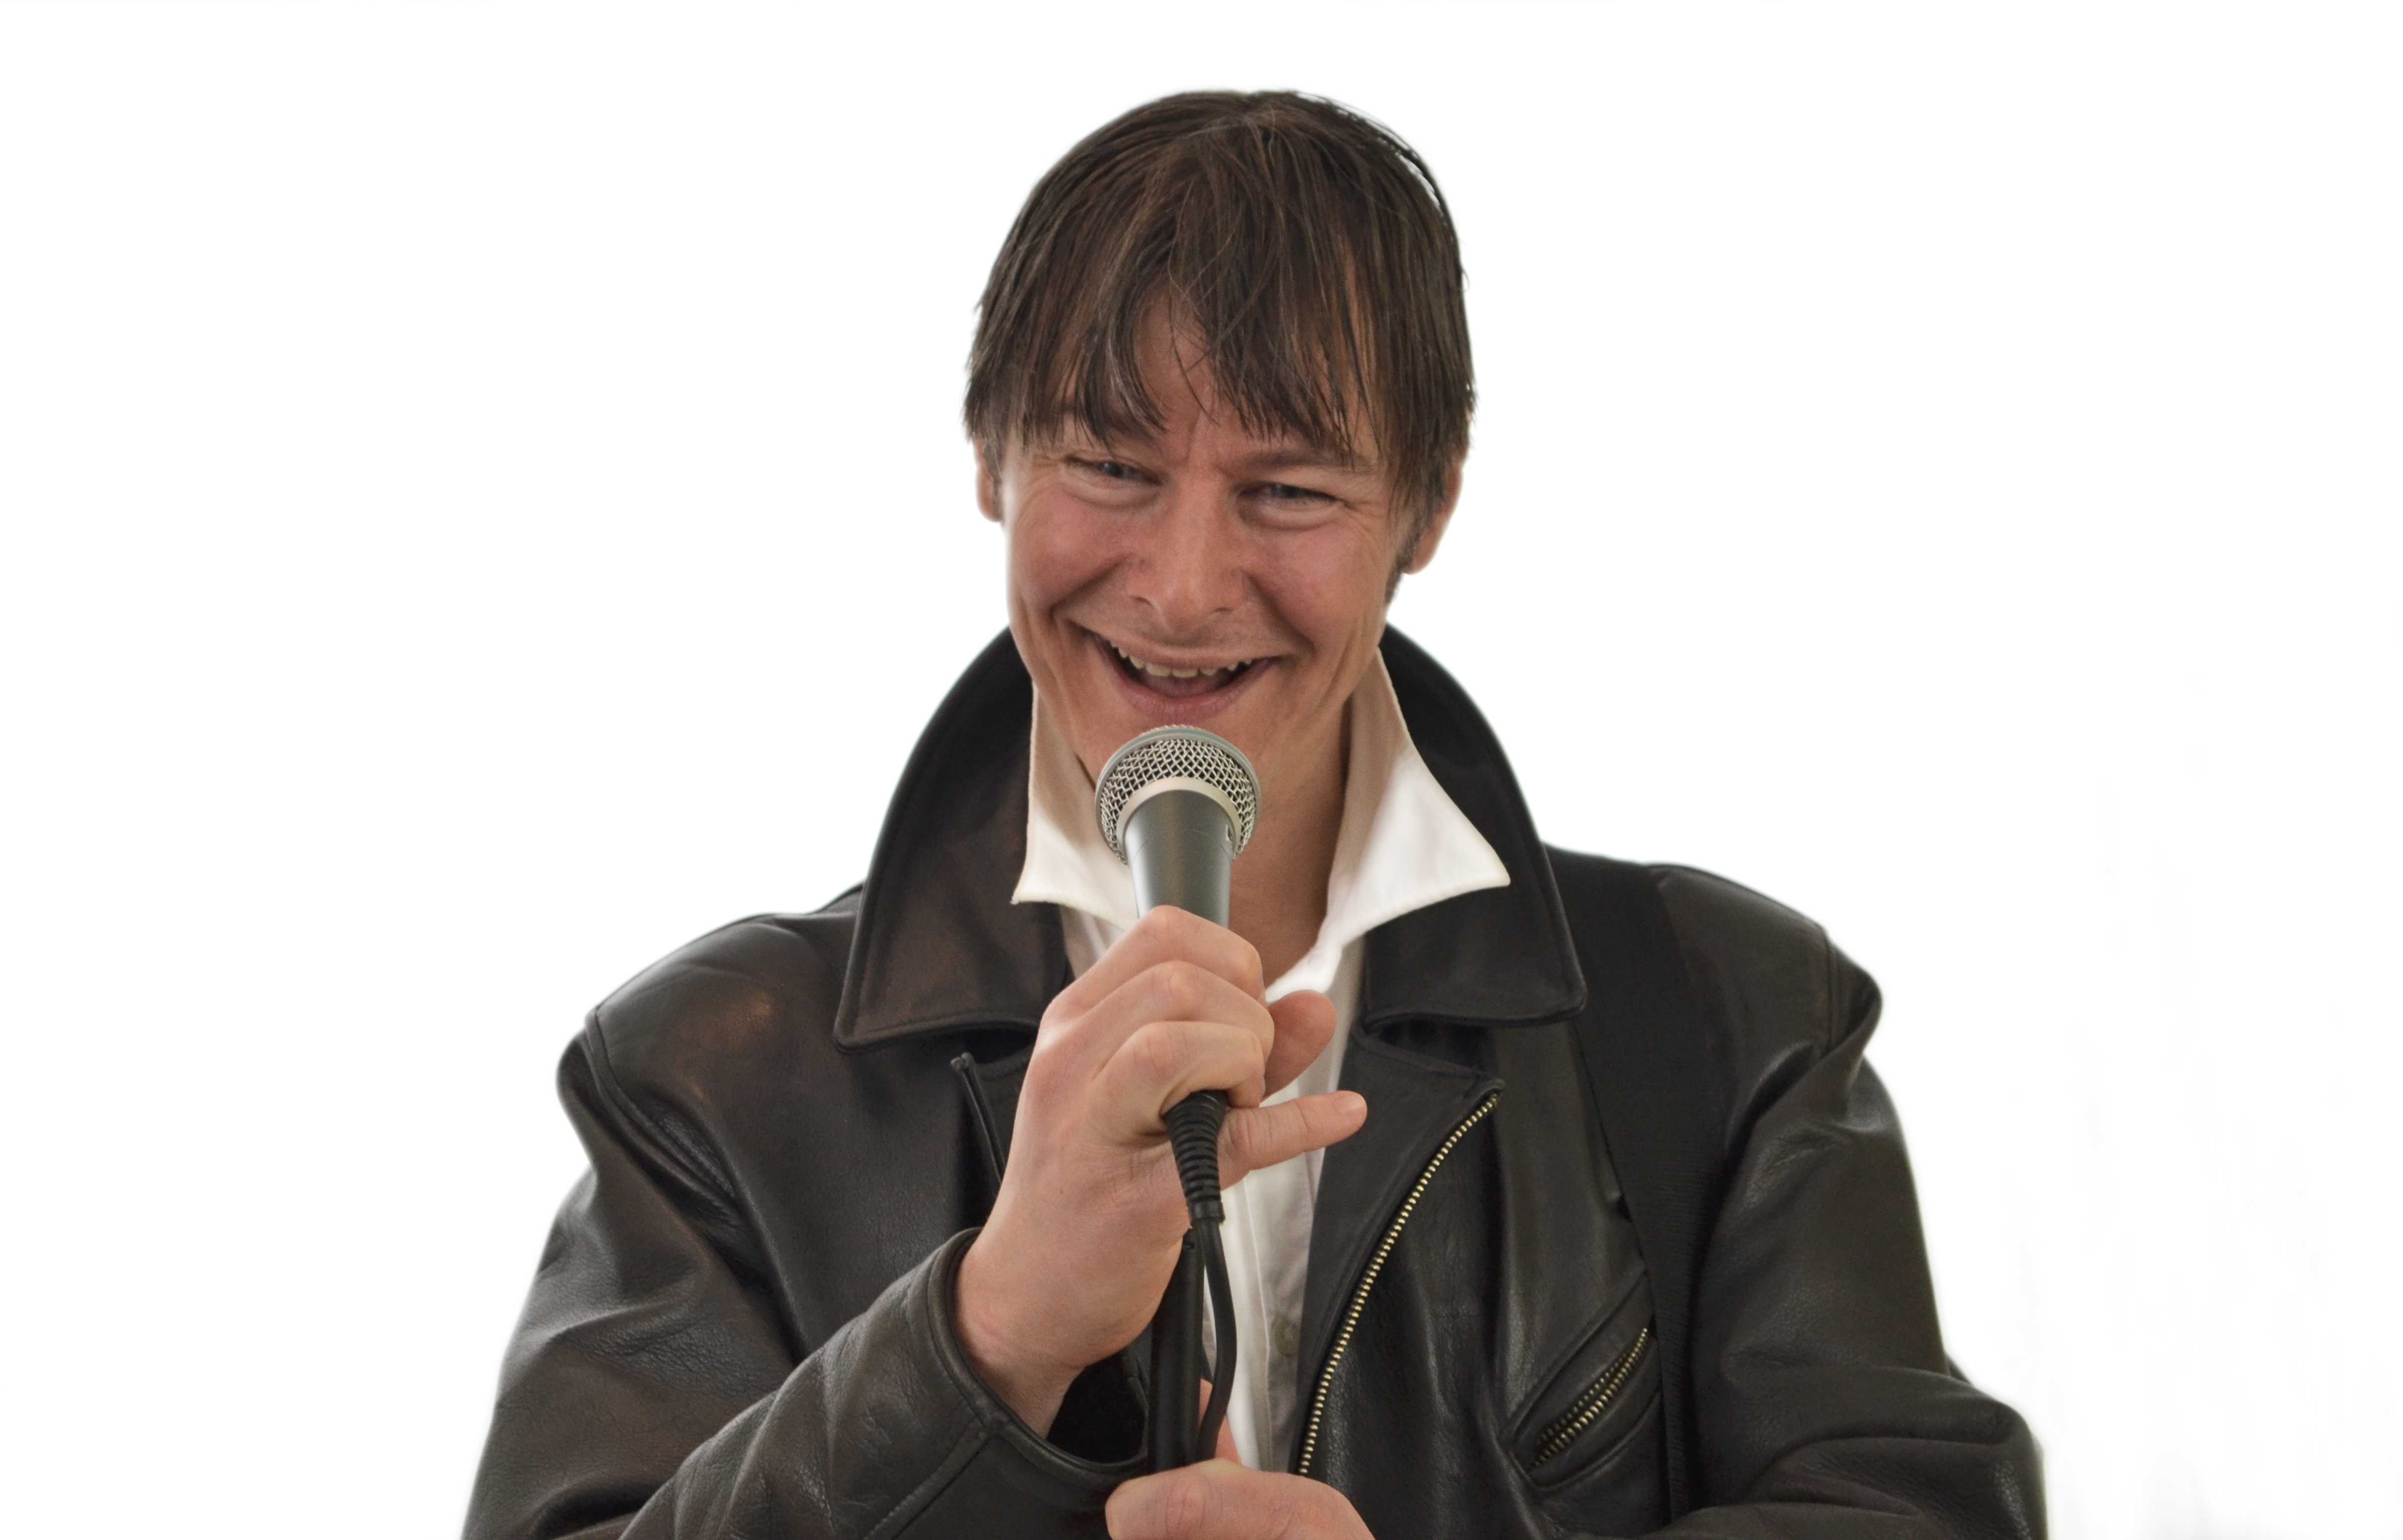
hand, person, singer, finger, microphone, musician, pop, musical, singing, bat, disco, orator, pop music, human action, pop singer, everybodies darling, discofox, diskofox